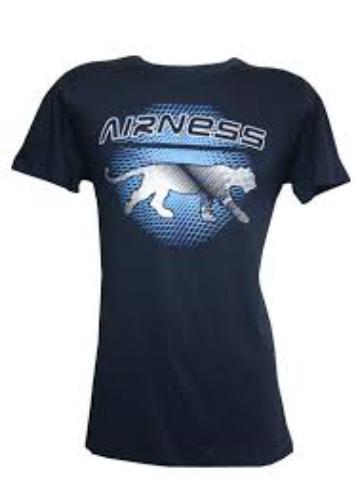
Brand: Airness
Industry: Clothes